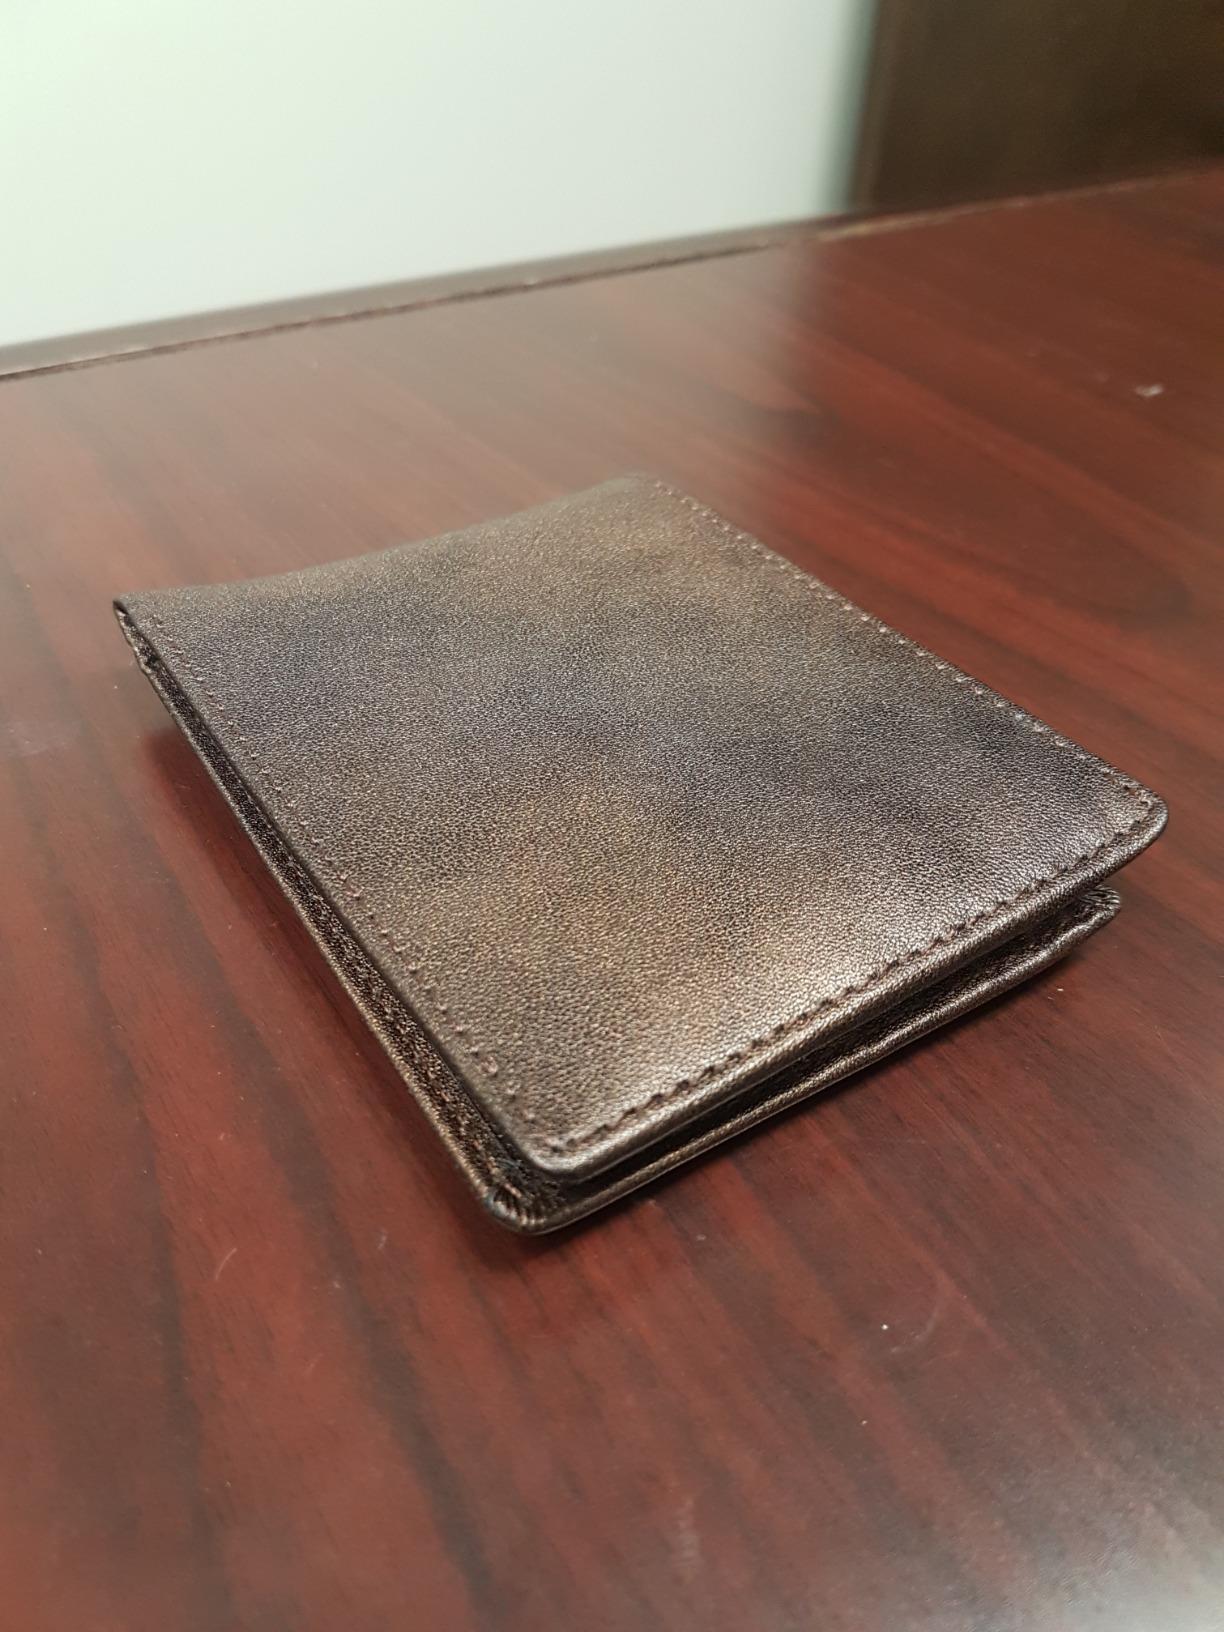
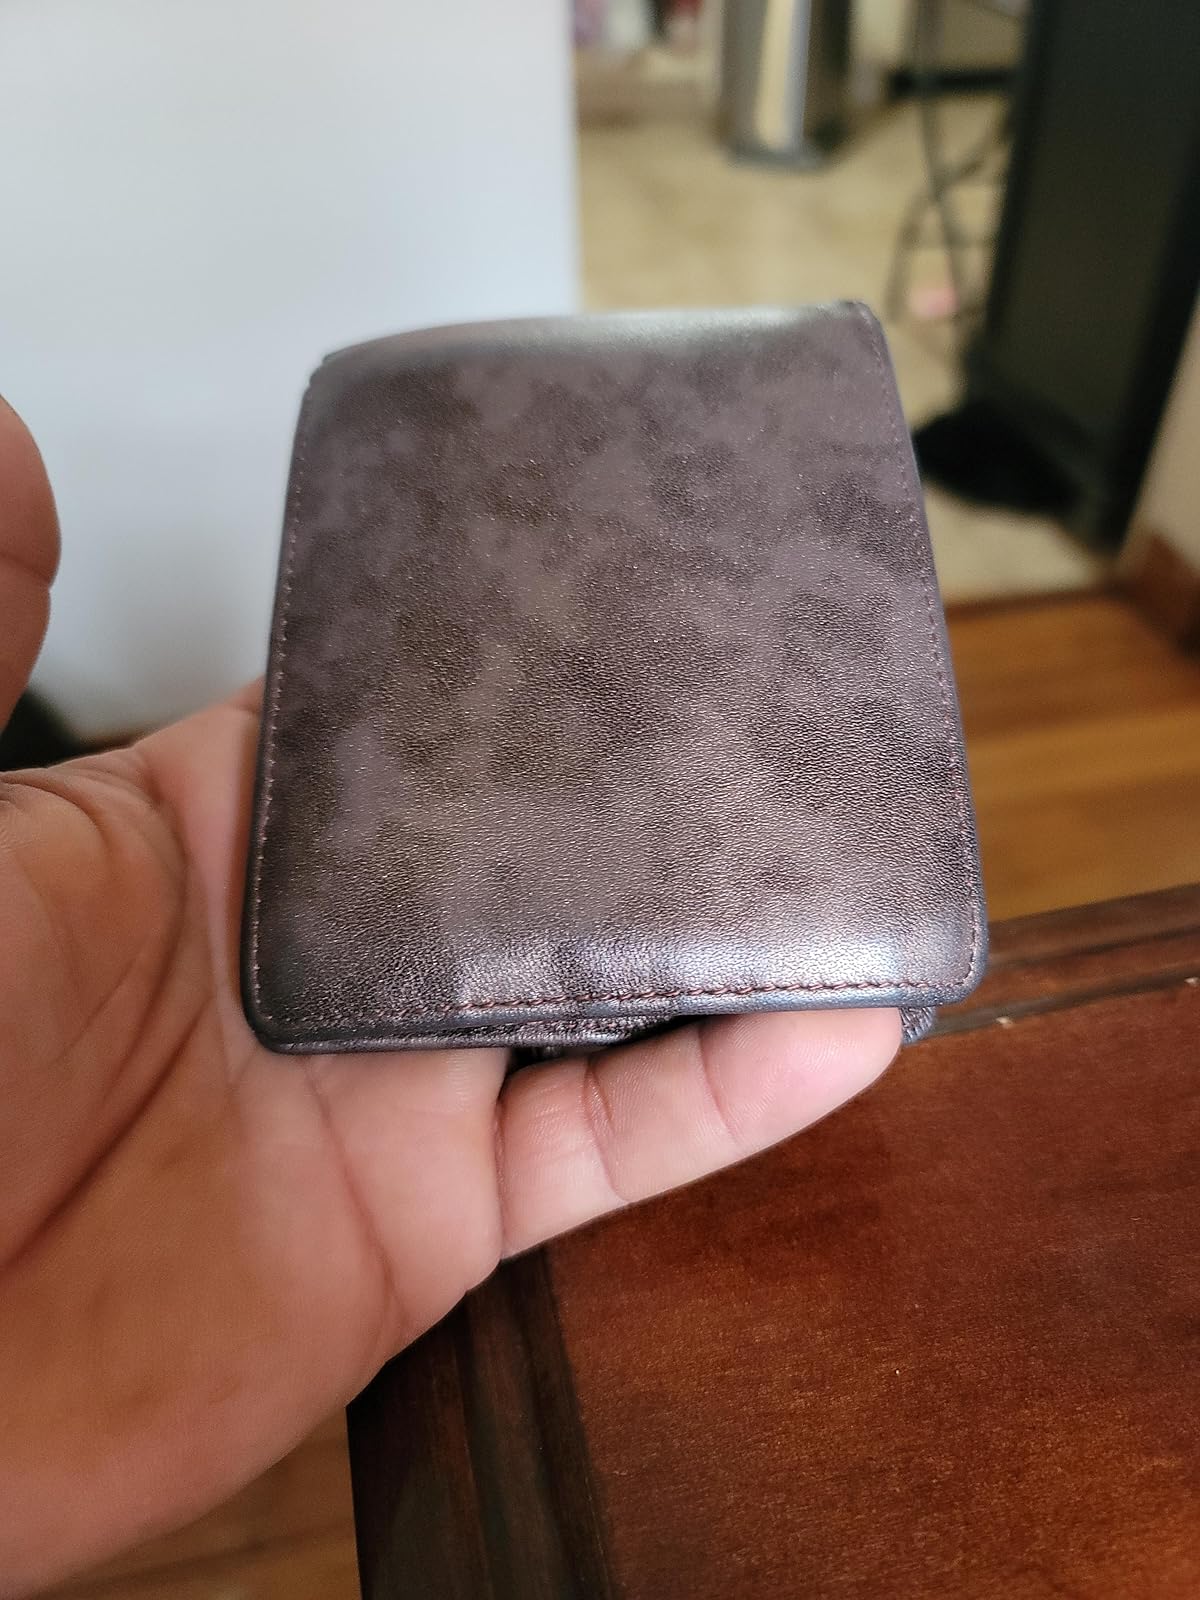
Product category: accessories_wallet
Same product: yes